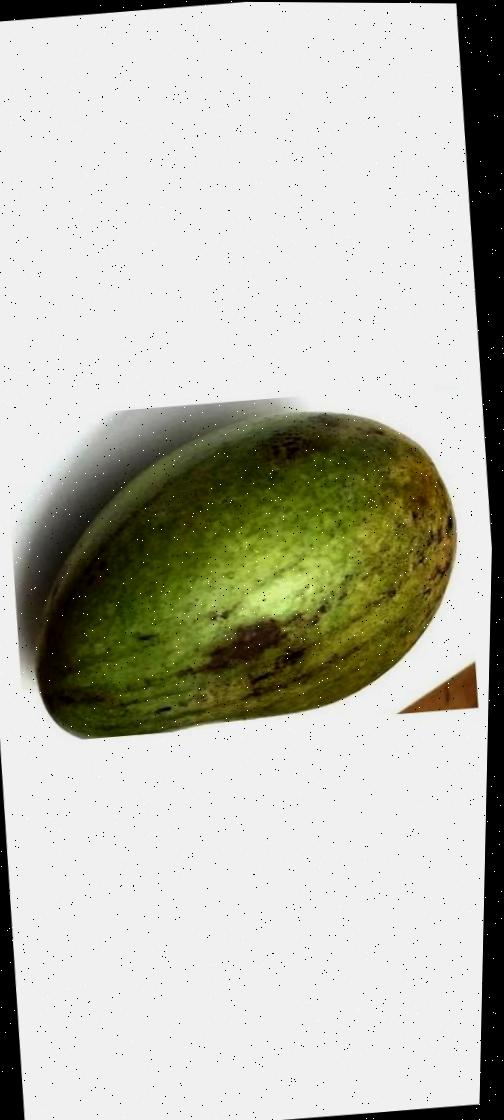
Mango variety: Rupali